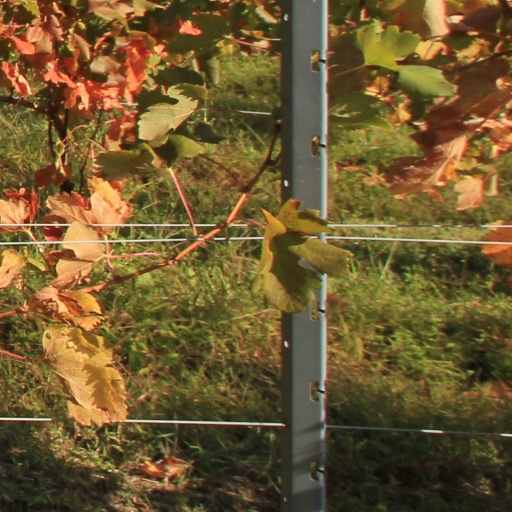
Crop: grape